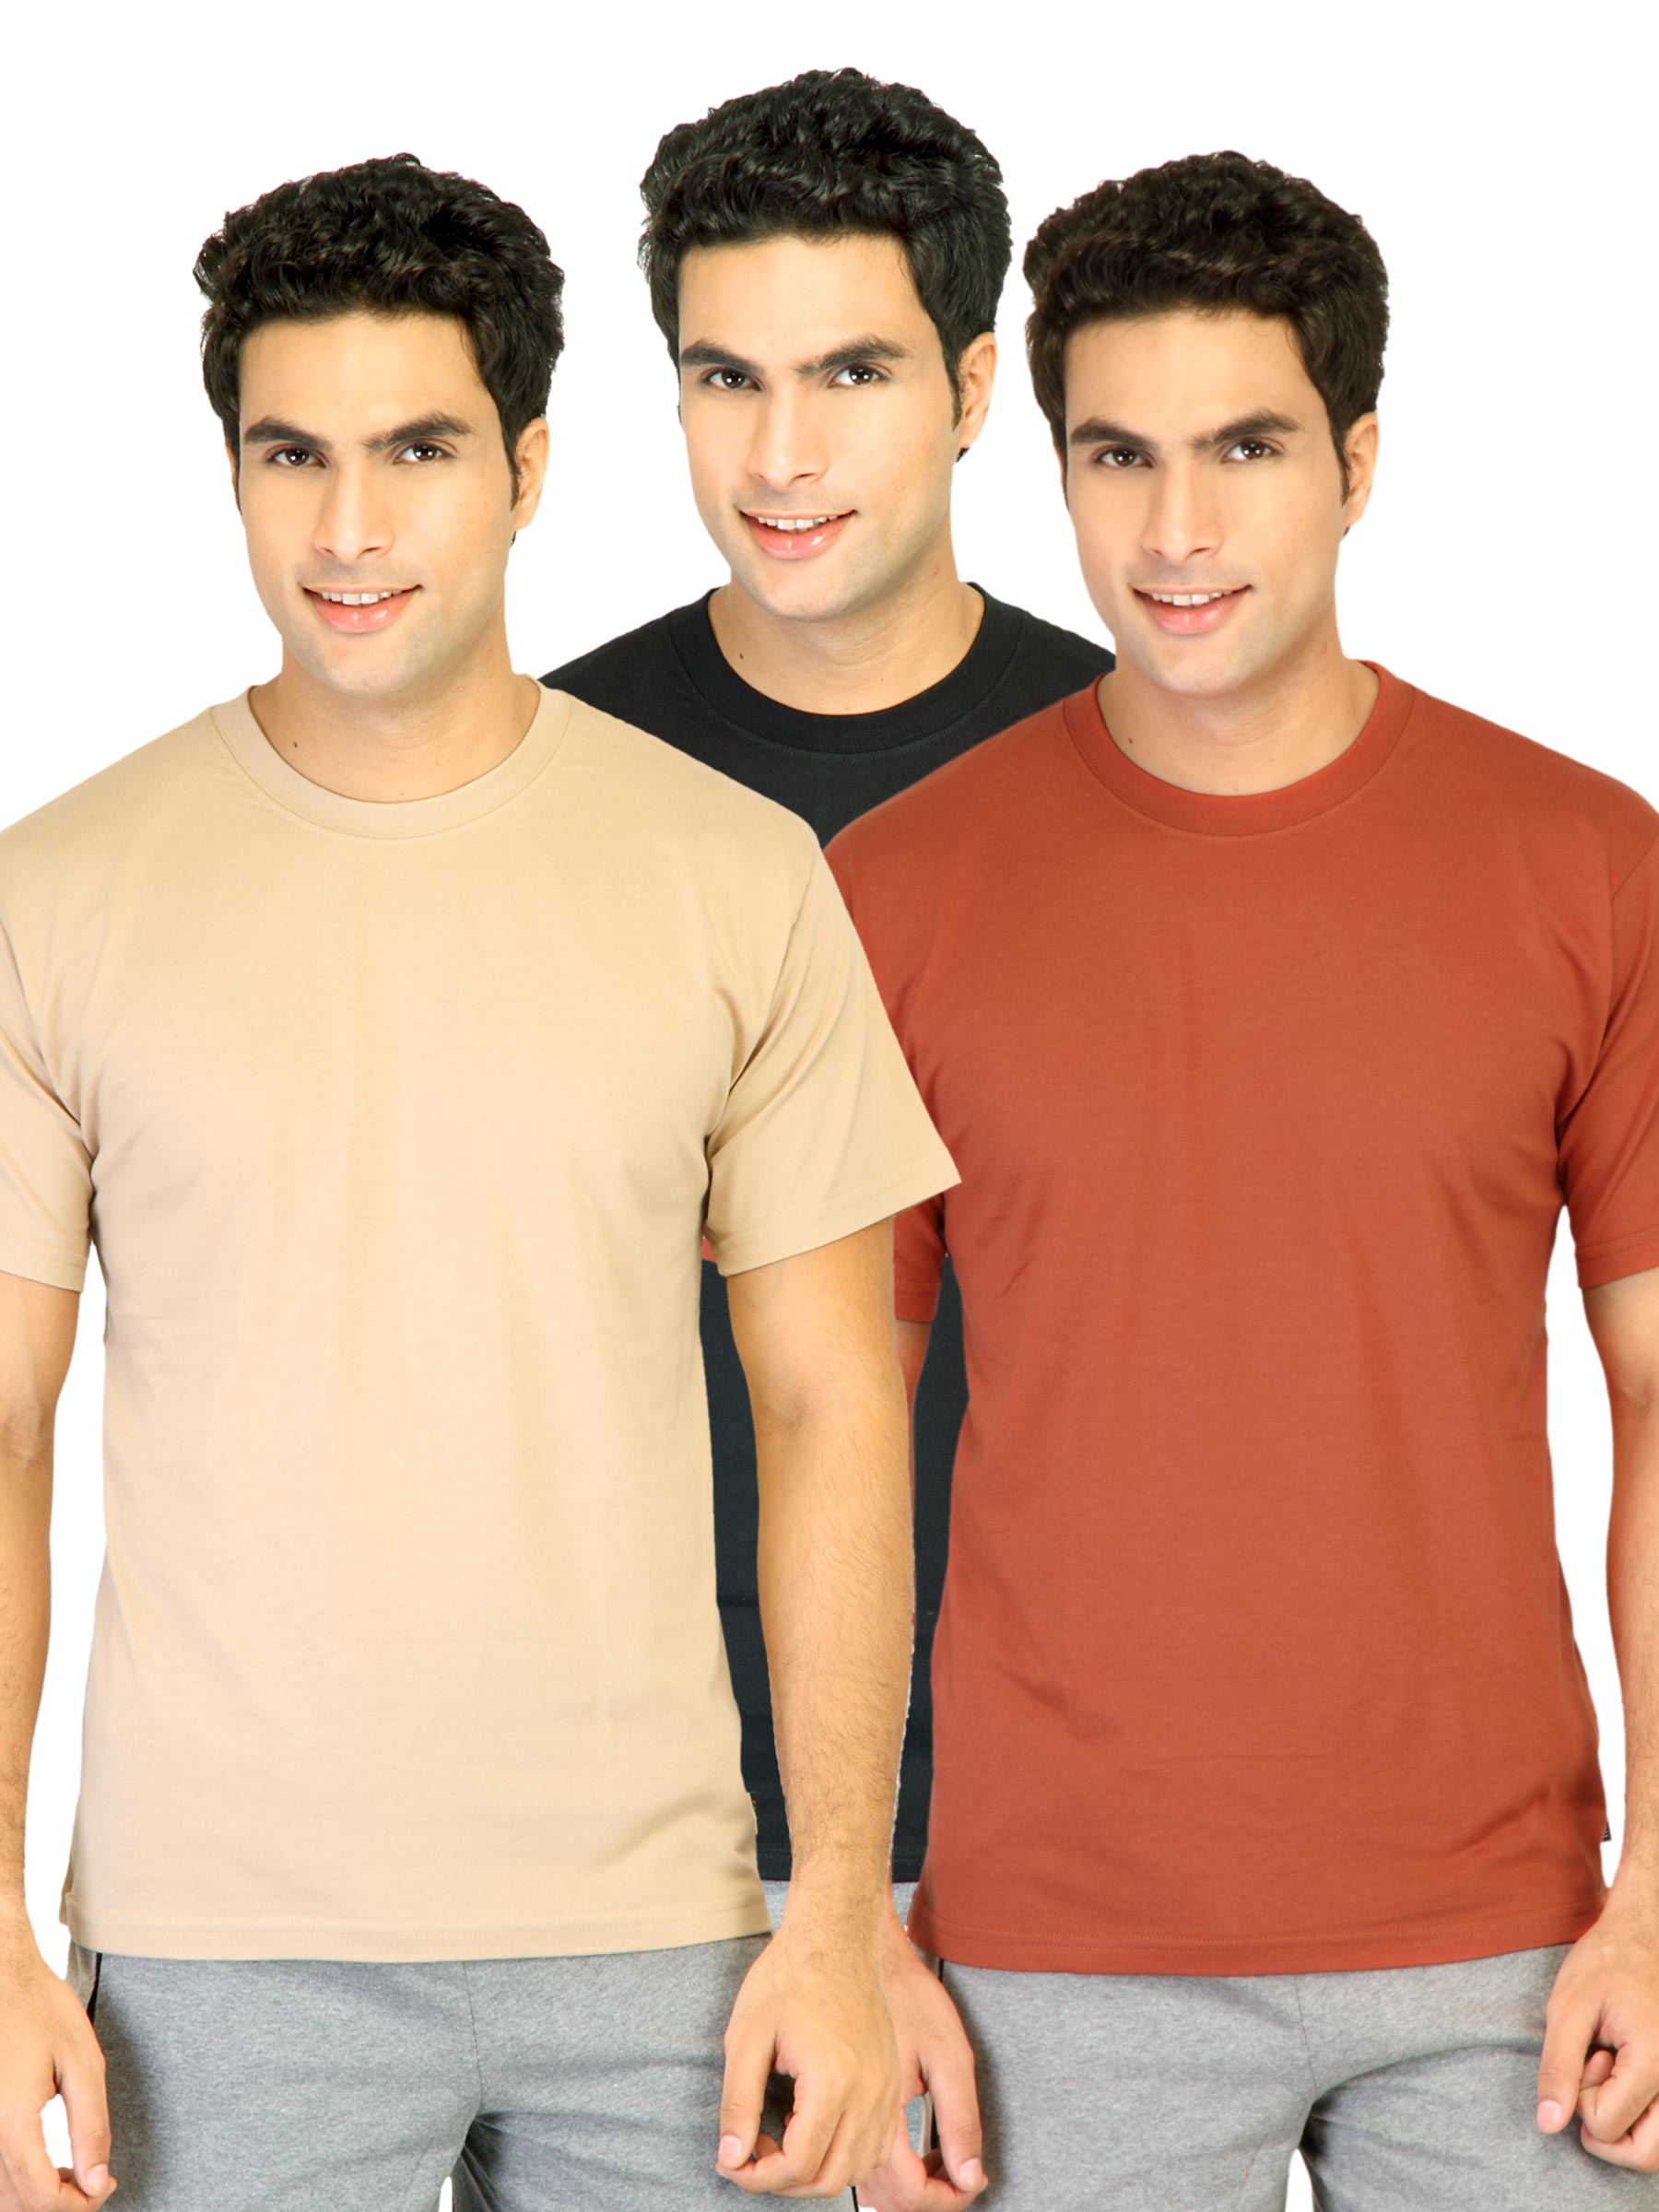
Hanes Men Half Sleeve Crew Pack of 3 Beige Innerwear T-shirts
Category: Apparel / Innerwear / Innerwear Vests
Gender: Men
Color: Beige
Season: Summer 2016
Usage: Casual